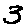
Label: 3